Antonín Benjamin Svojsík

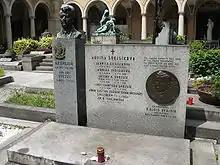
Svojsík's grave with his bust

In 1909 and 1911, Svojsík visited England, where he was introduced to scouting and visited a scout camp there. He received permission from Robert Baden-Powell to publish his book "Scouting for Boys" in Czech. After returning from England, he founded the first scout troop and began to devote himself fully to promoting scouting ideas and the art of woodcraft. To adapt scouting to the Czech environment, he invented the Czech name for it – Junák ("junák" = 'sturdy young man' in old Czech). Through his activities, he united some disorganized attempts to establish a Scouting organization in the Czech lands. In 1912, he published the book "Základy junáctví" ("The Basics of Being "junák""), to which Alois Jirásek, Karel Václav Rais and other prominent Czech personalities also contributed. In the same year, he organized the first scout camp near Lipnice nad Sázavou.